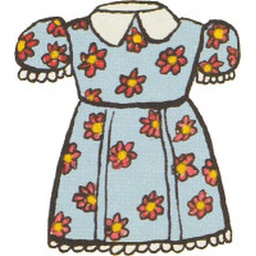
A dress is a worn by girls